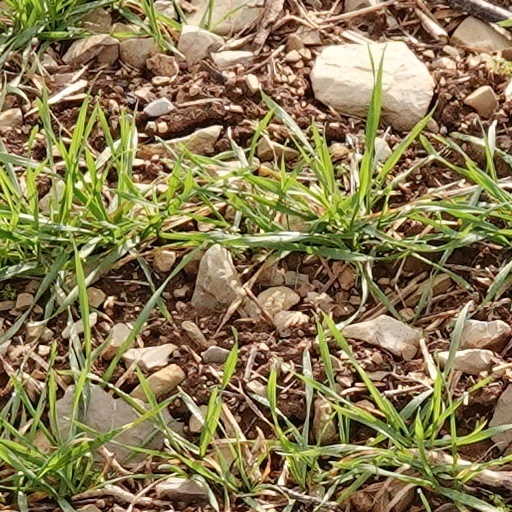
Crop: wheat